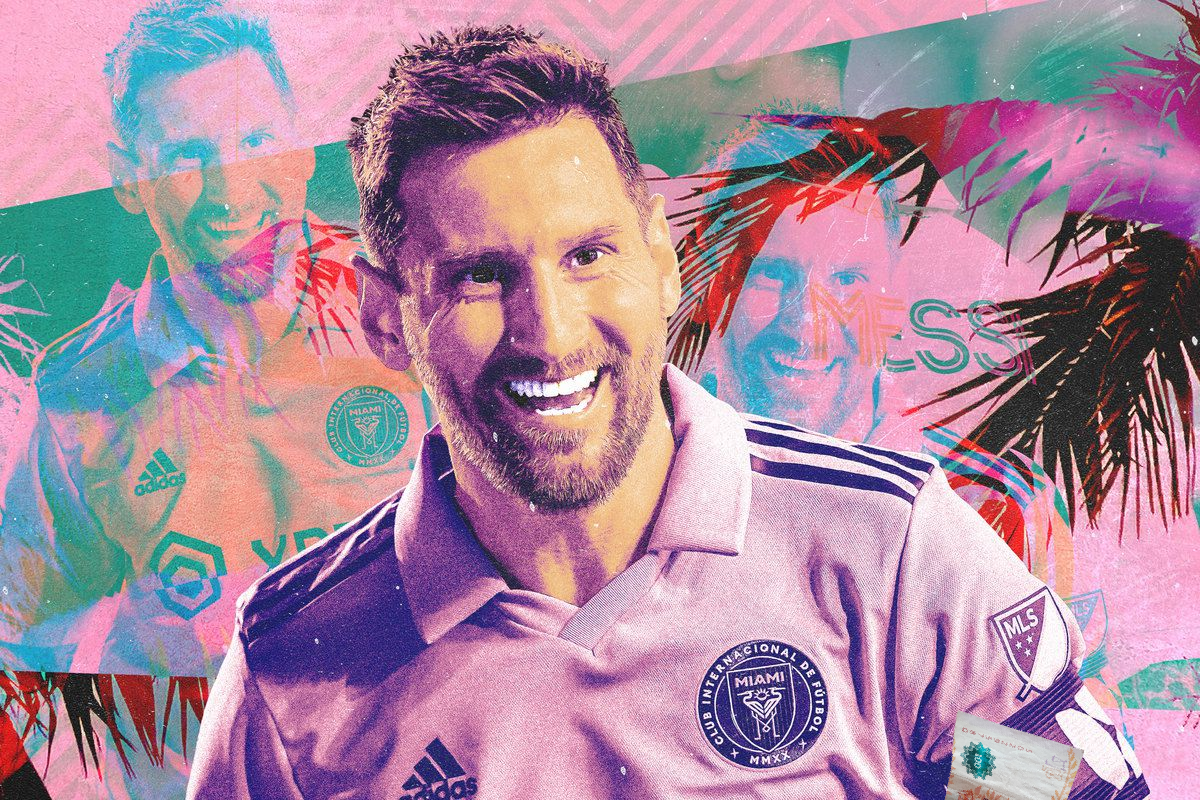
Denominación: 100